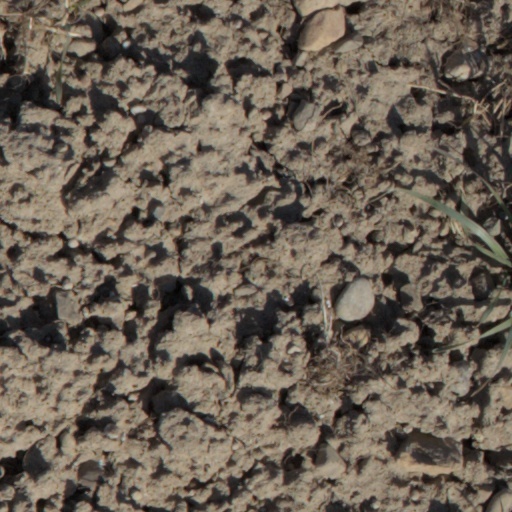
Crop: wheat